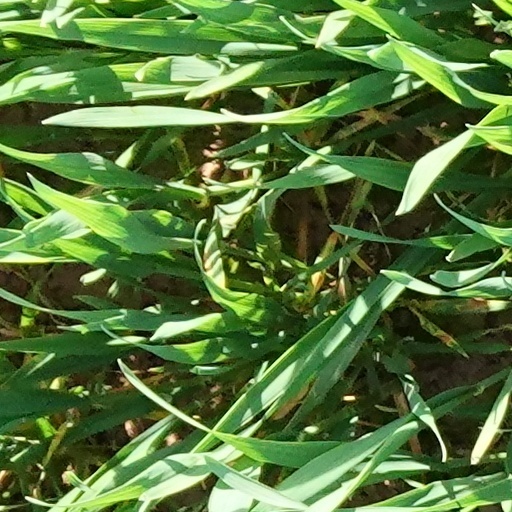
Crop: wheat